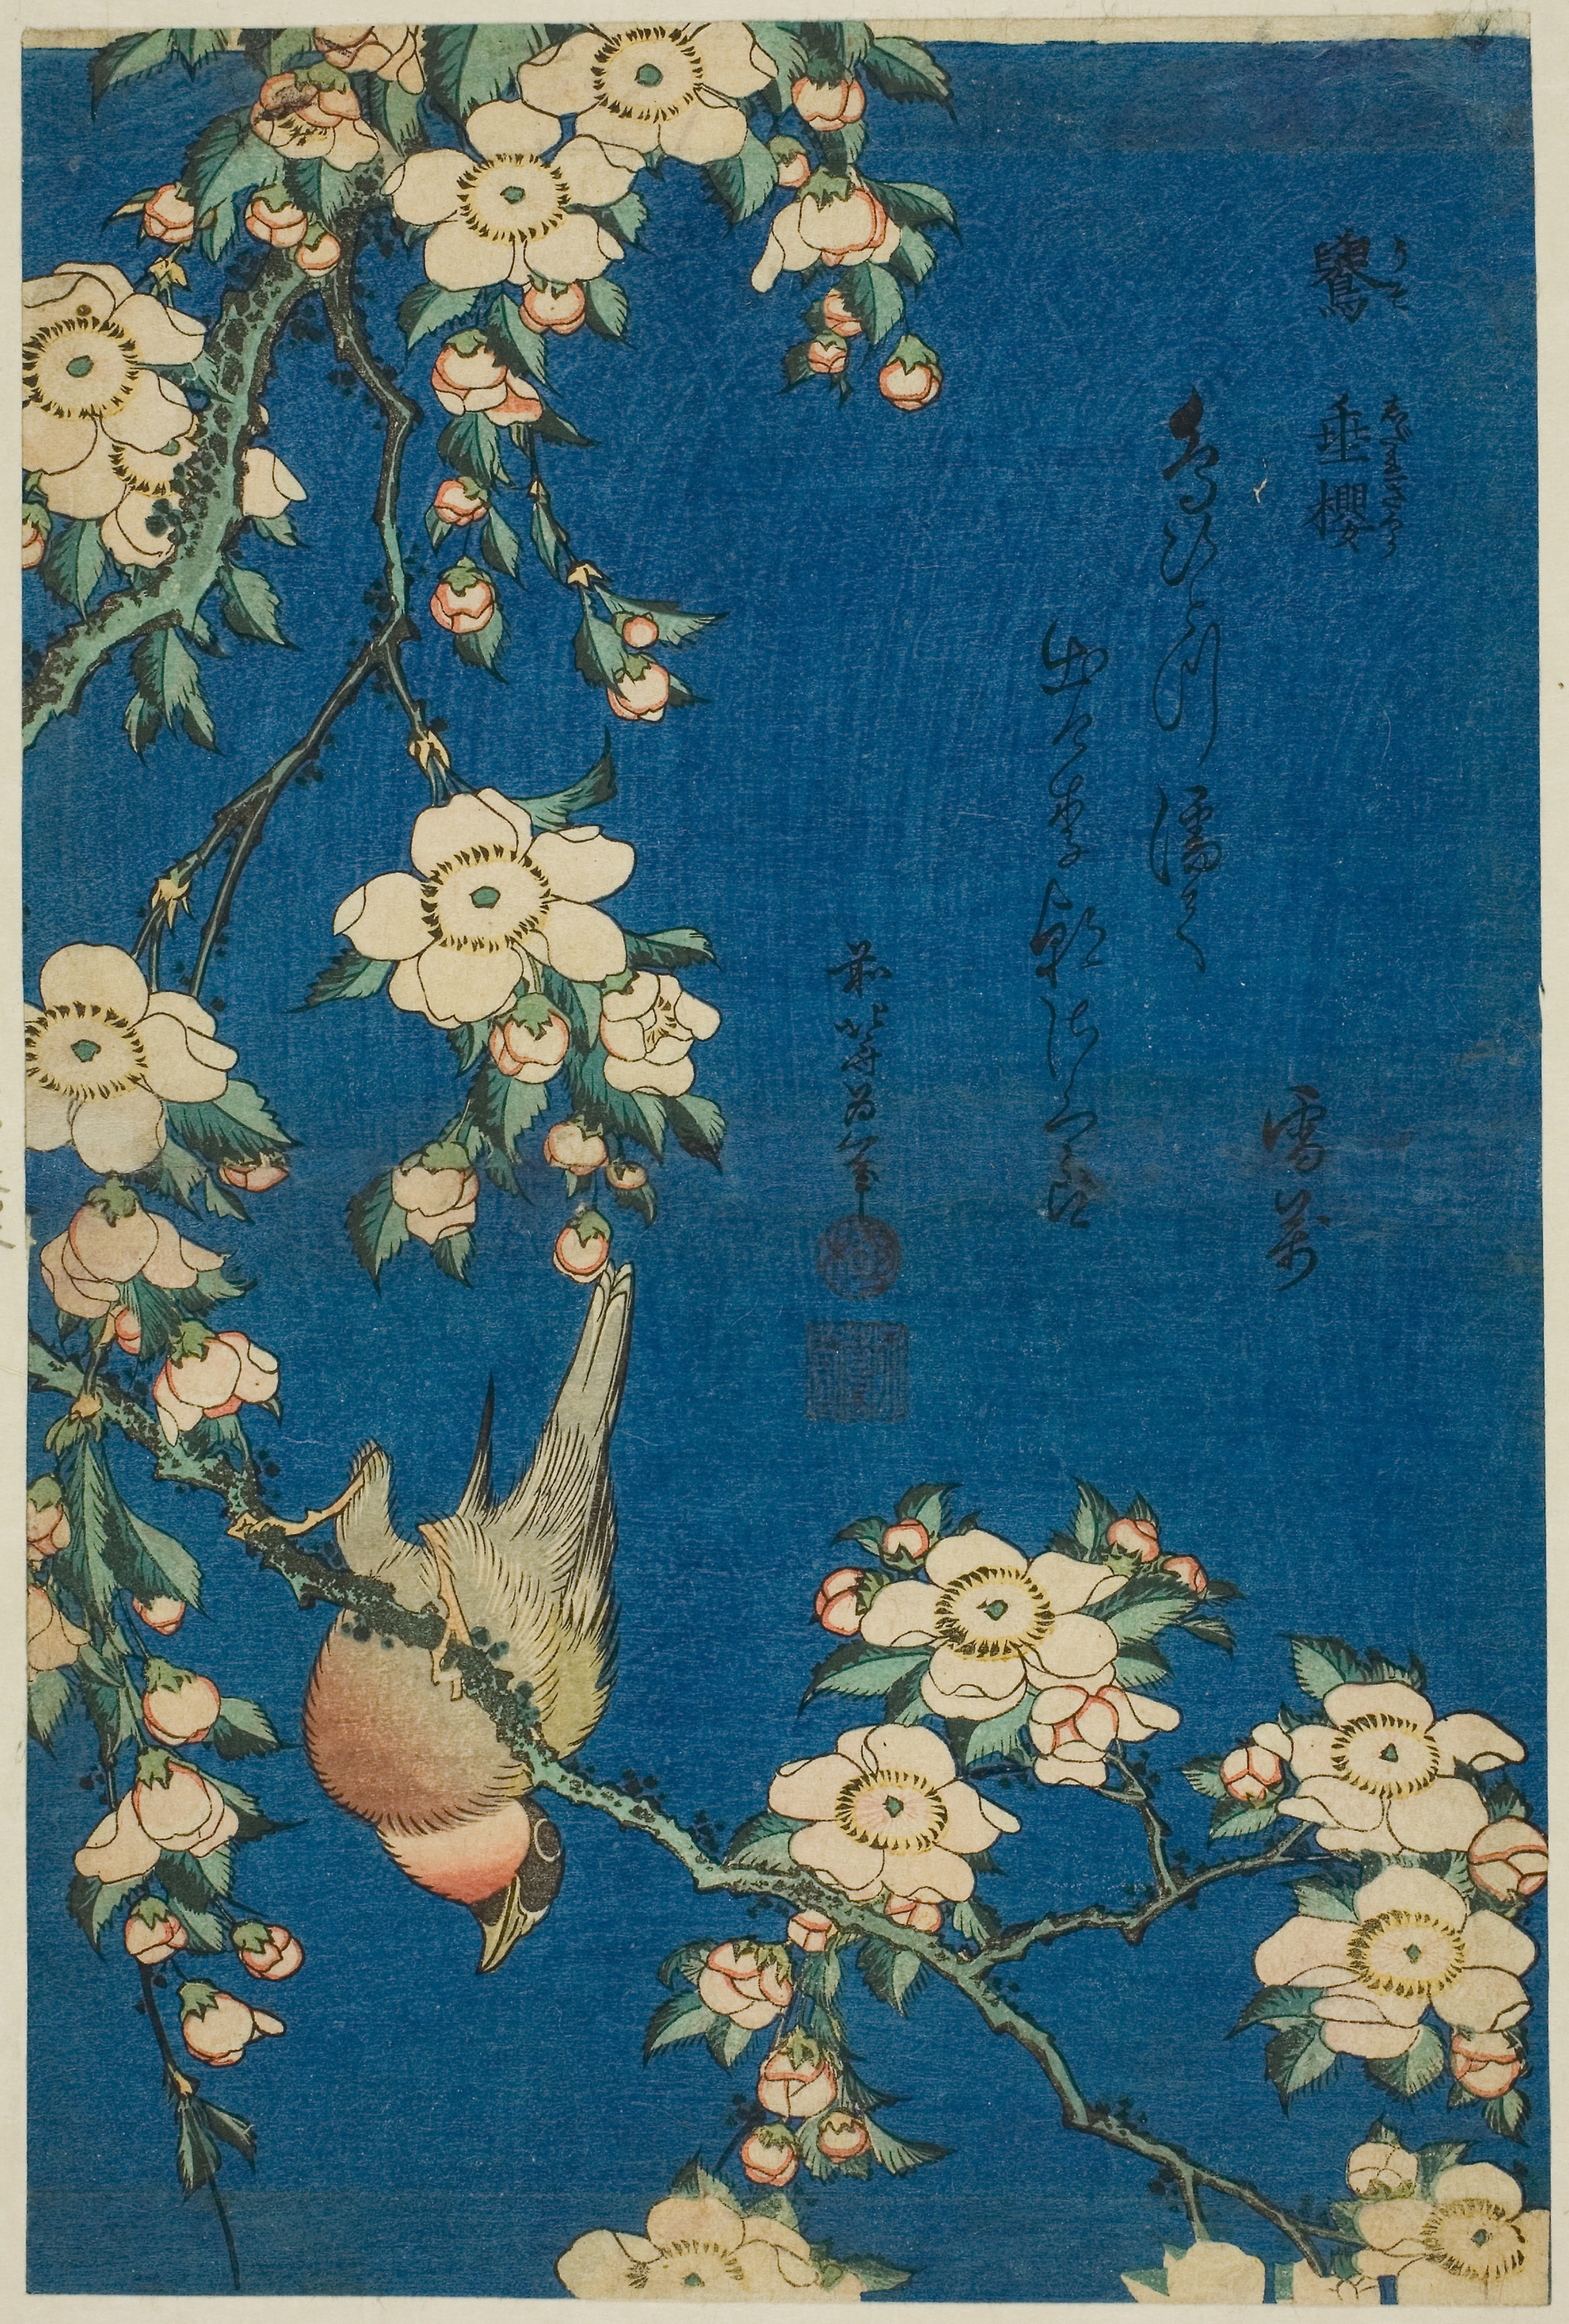
botany, rug, textile, plant, interior design, Pedicel, flower, art